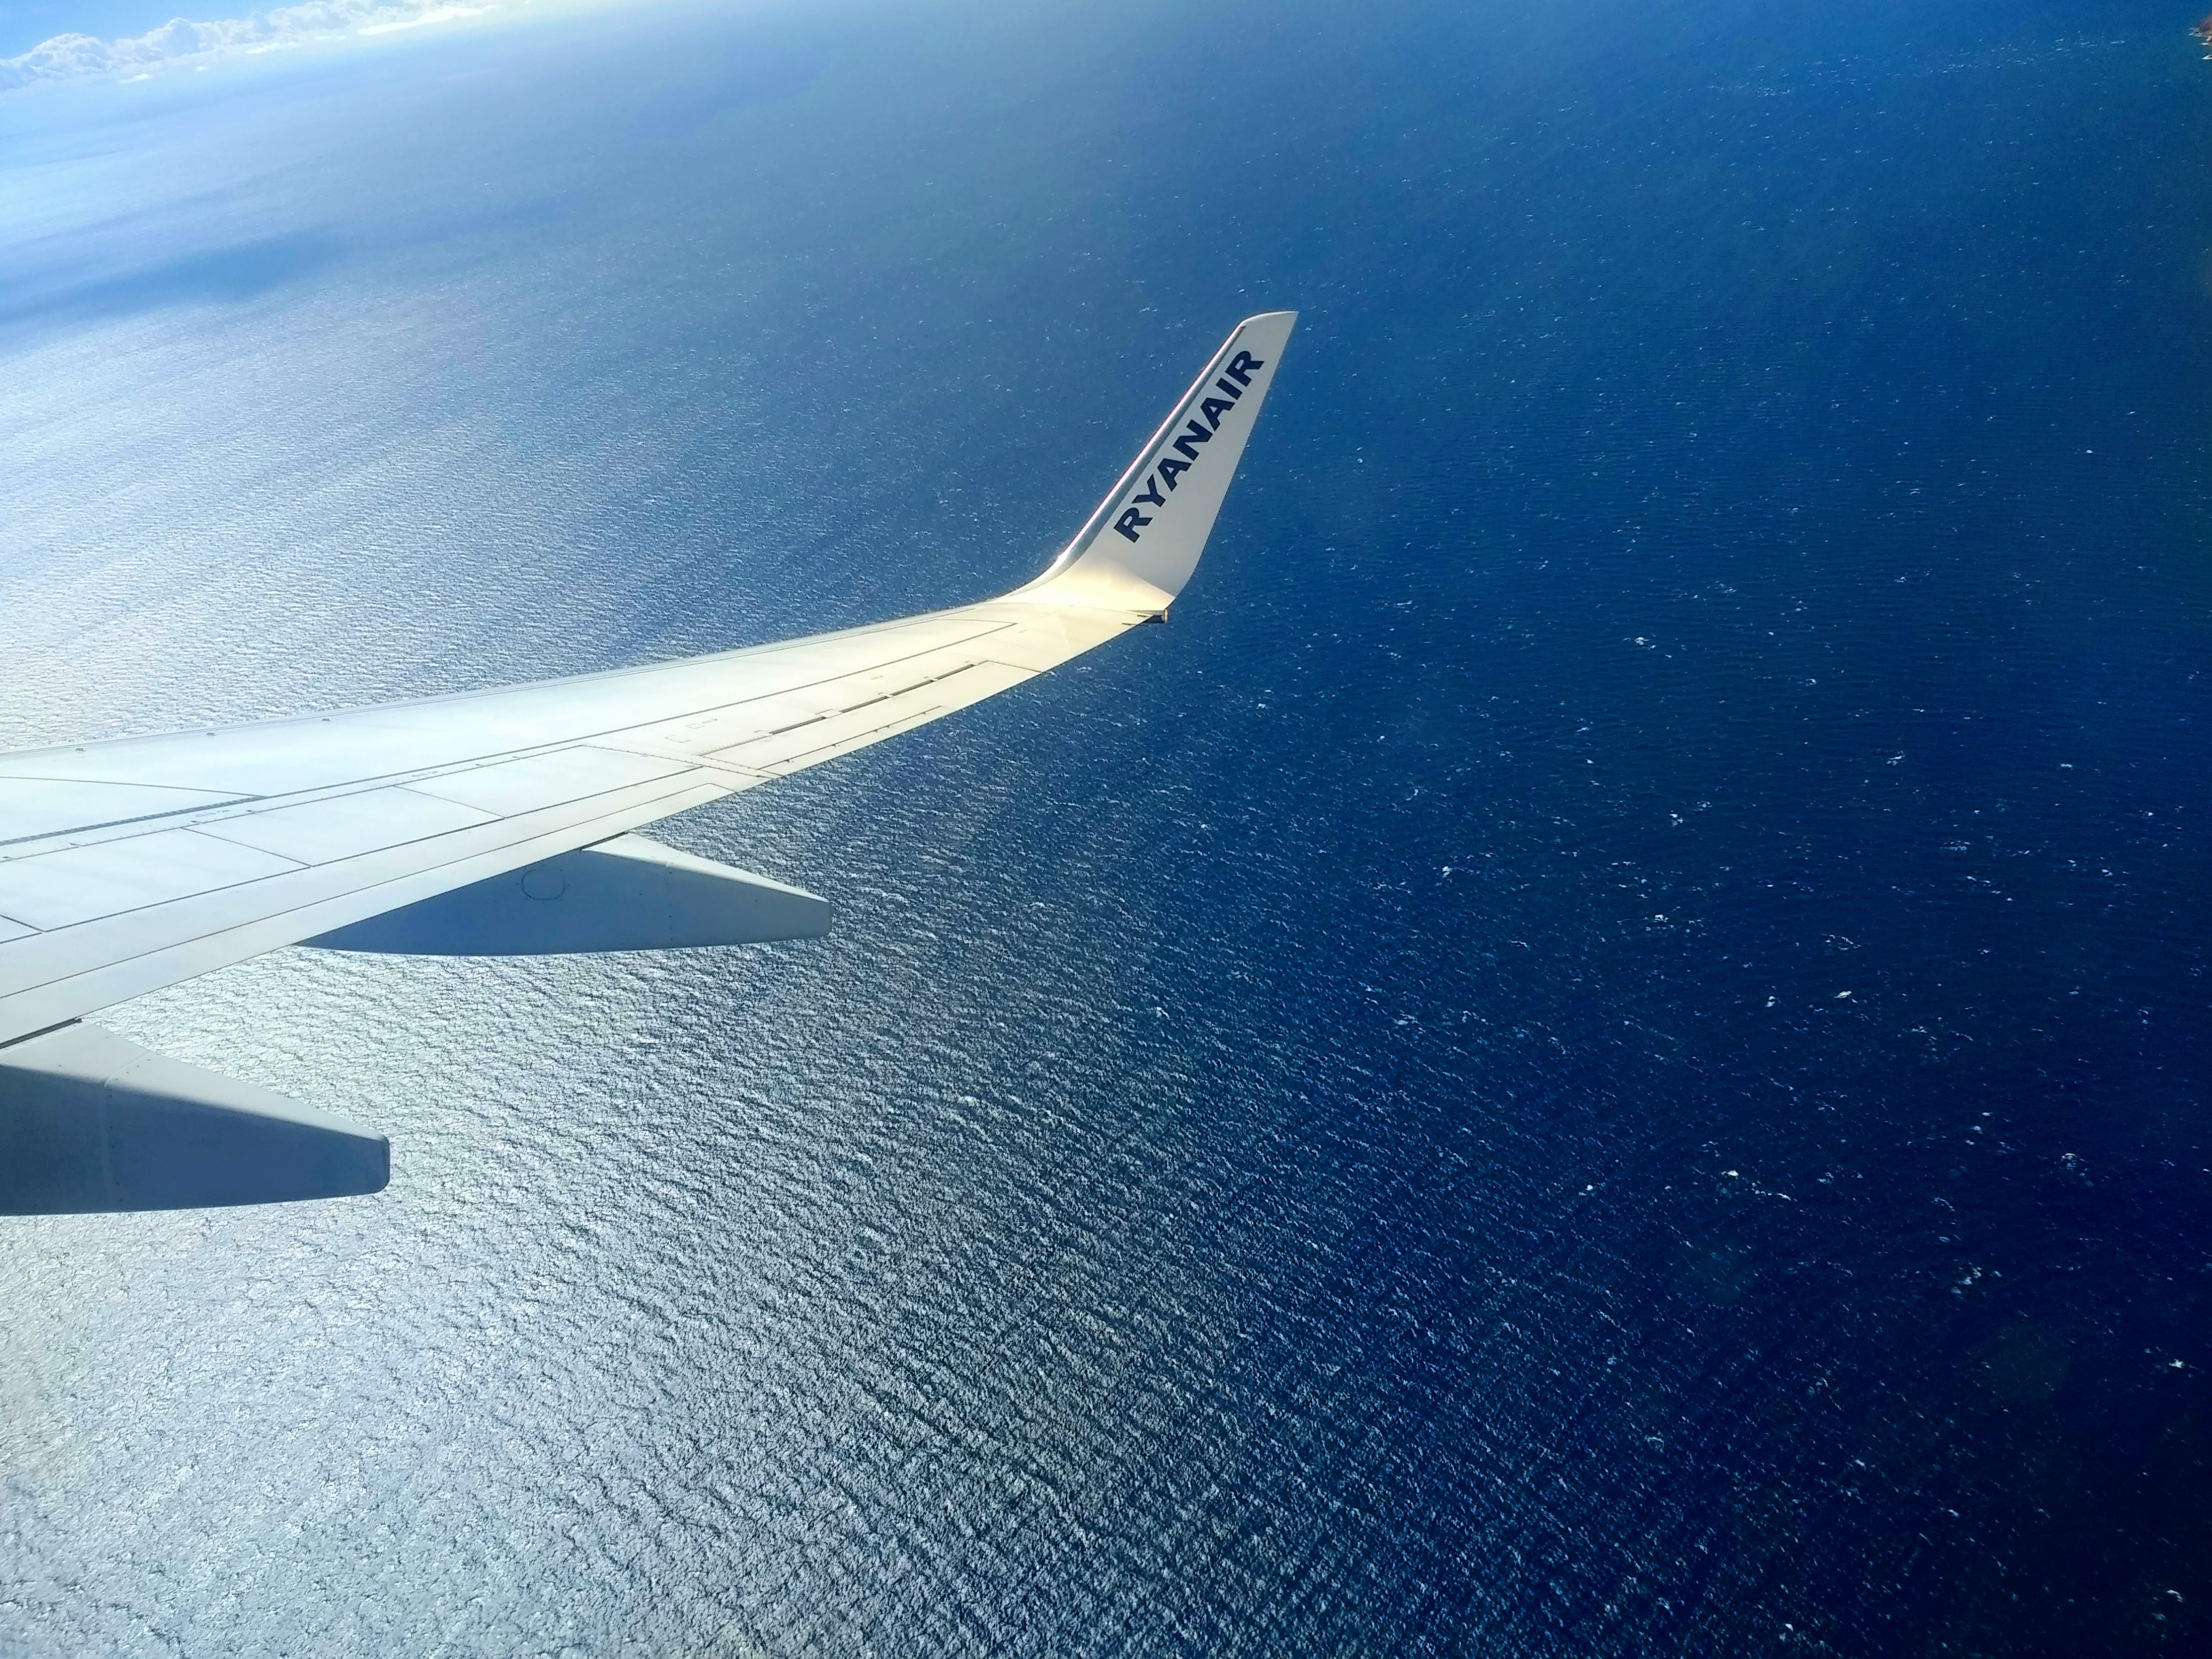
air travel, sky, airline, blue, airplane, wing, daytime, aerospace engineering, flap, flight, airliner, aviation, cloud, aerial photography, atmosphere, aircraft, horizon, landscape, photography, narrow body aircraft, vehicle, sea, ocean